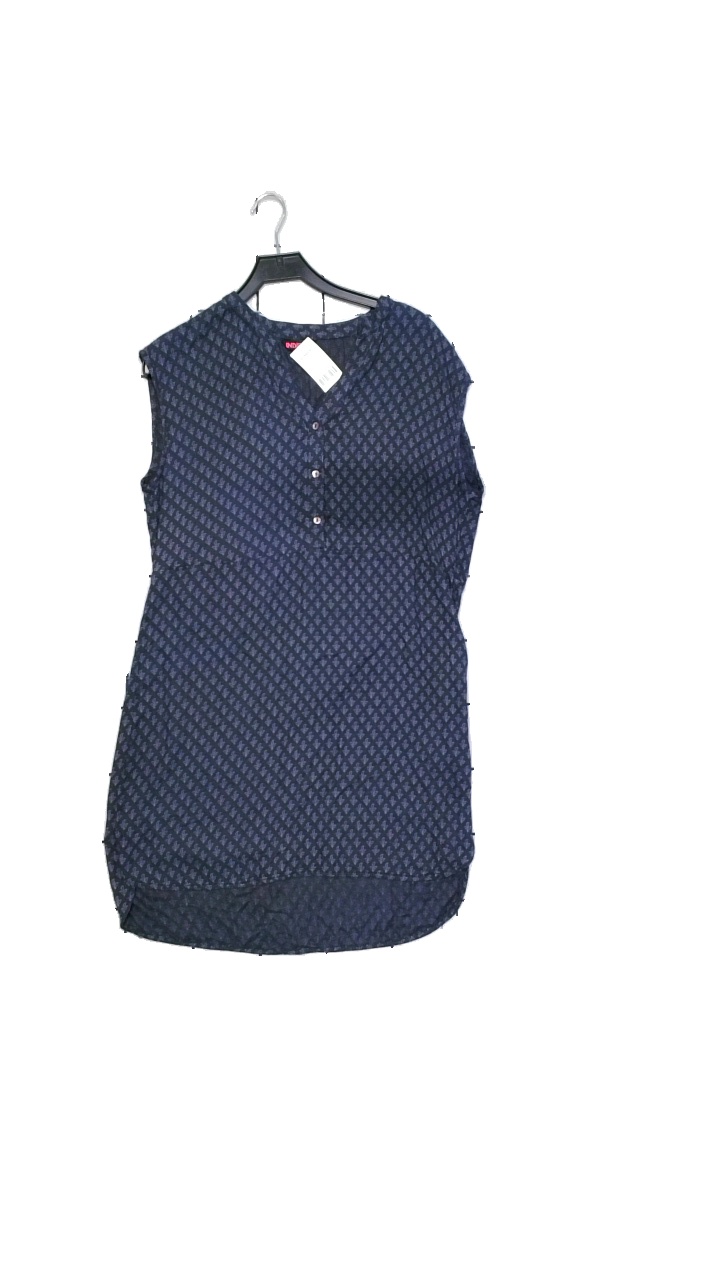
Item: Dress (Ladies)
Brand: Indiska
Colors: Multicolor, Blue, Grey
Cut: Regular
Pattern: Geometric print
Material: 100% viscose
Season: All
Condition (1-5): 3
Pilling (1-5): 5
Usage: Reuse
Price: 50-100